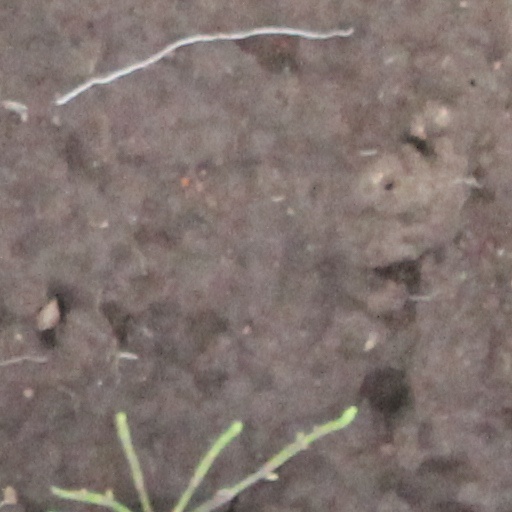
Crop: wheat